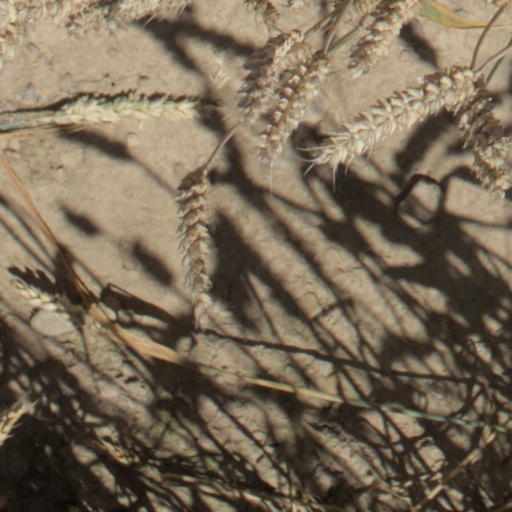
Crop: wheat